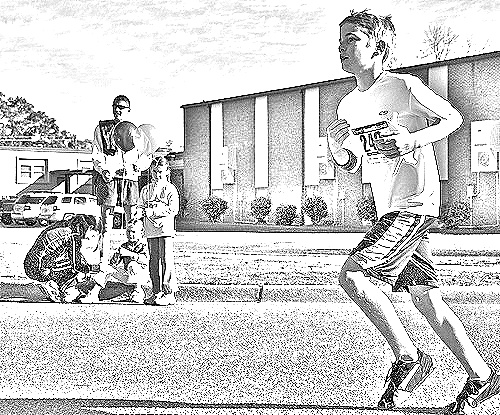
Portrait style: Sketch Portrait